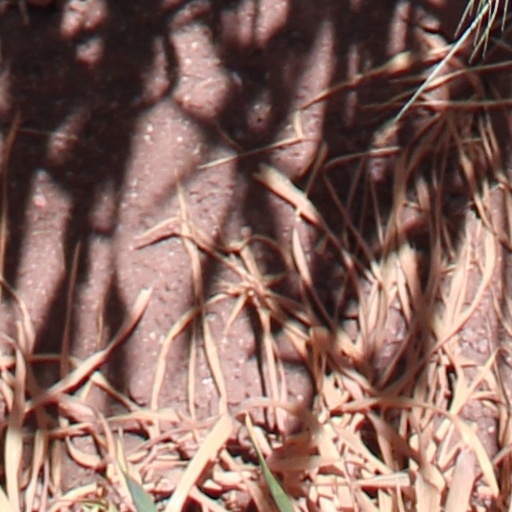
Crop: wheat